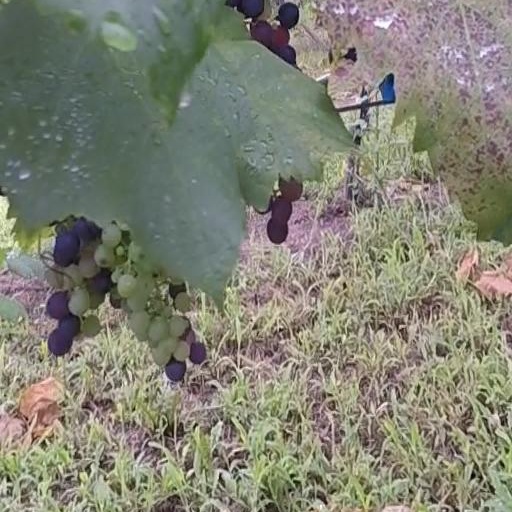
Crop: grape